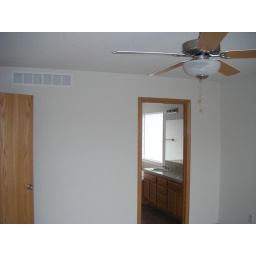
in the master bedroom looking into the master bathroom